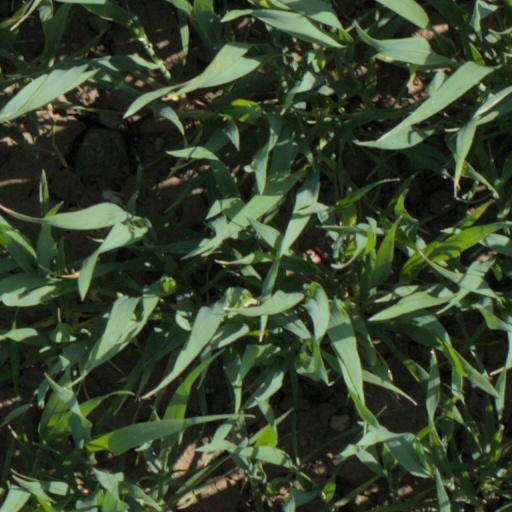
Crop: wheat